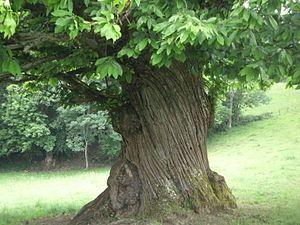
Saleich (Haute-Garonne, France)
Saleich est une commune française située dans le département de la Haute-Garonne en région Occitanie.